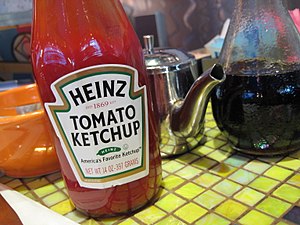
Heinz Tomato Ketchup
En flaske med Heinz ketchup
Heinz Tomato Ketchup er et ketchupmærke fra H. J. Heinz Company. Det er Heinz' største og hurtigstsælgende produkt. Det blev først introduceret i 1876. For nuværende sælges mere end 650 millioner flasker Heinz Tomato Ketchup hvert år.